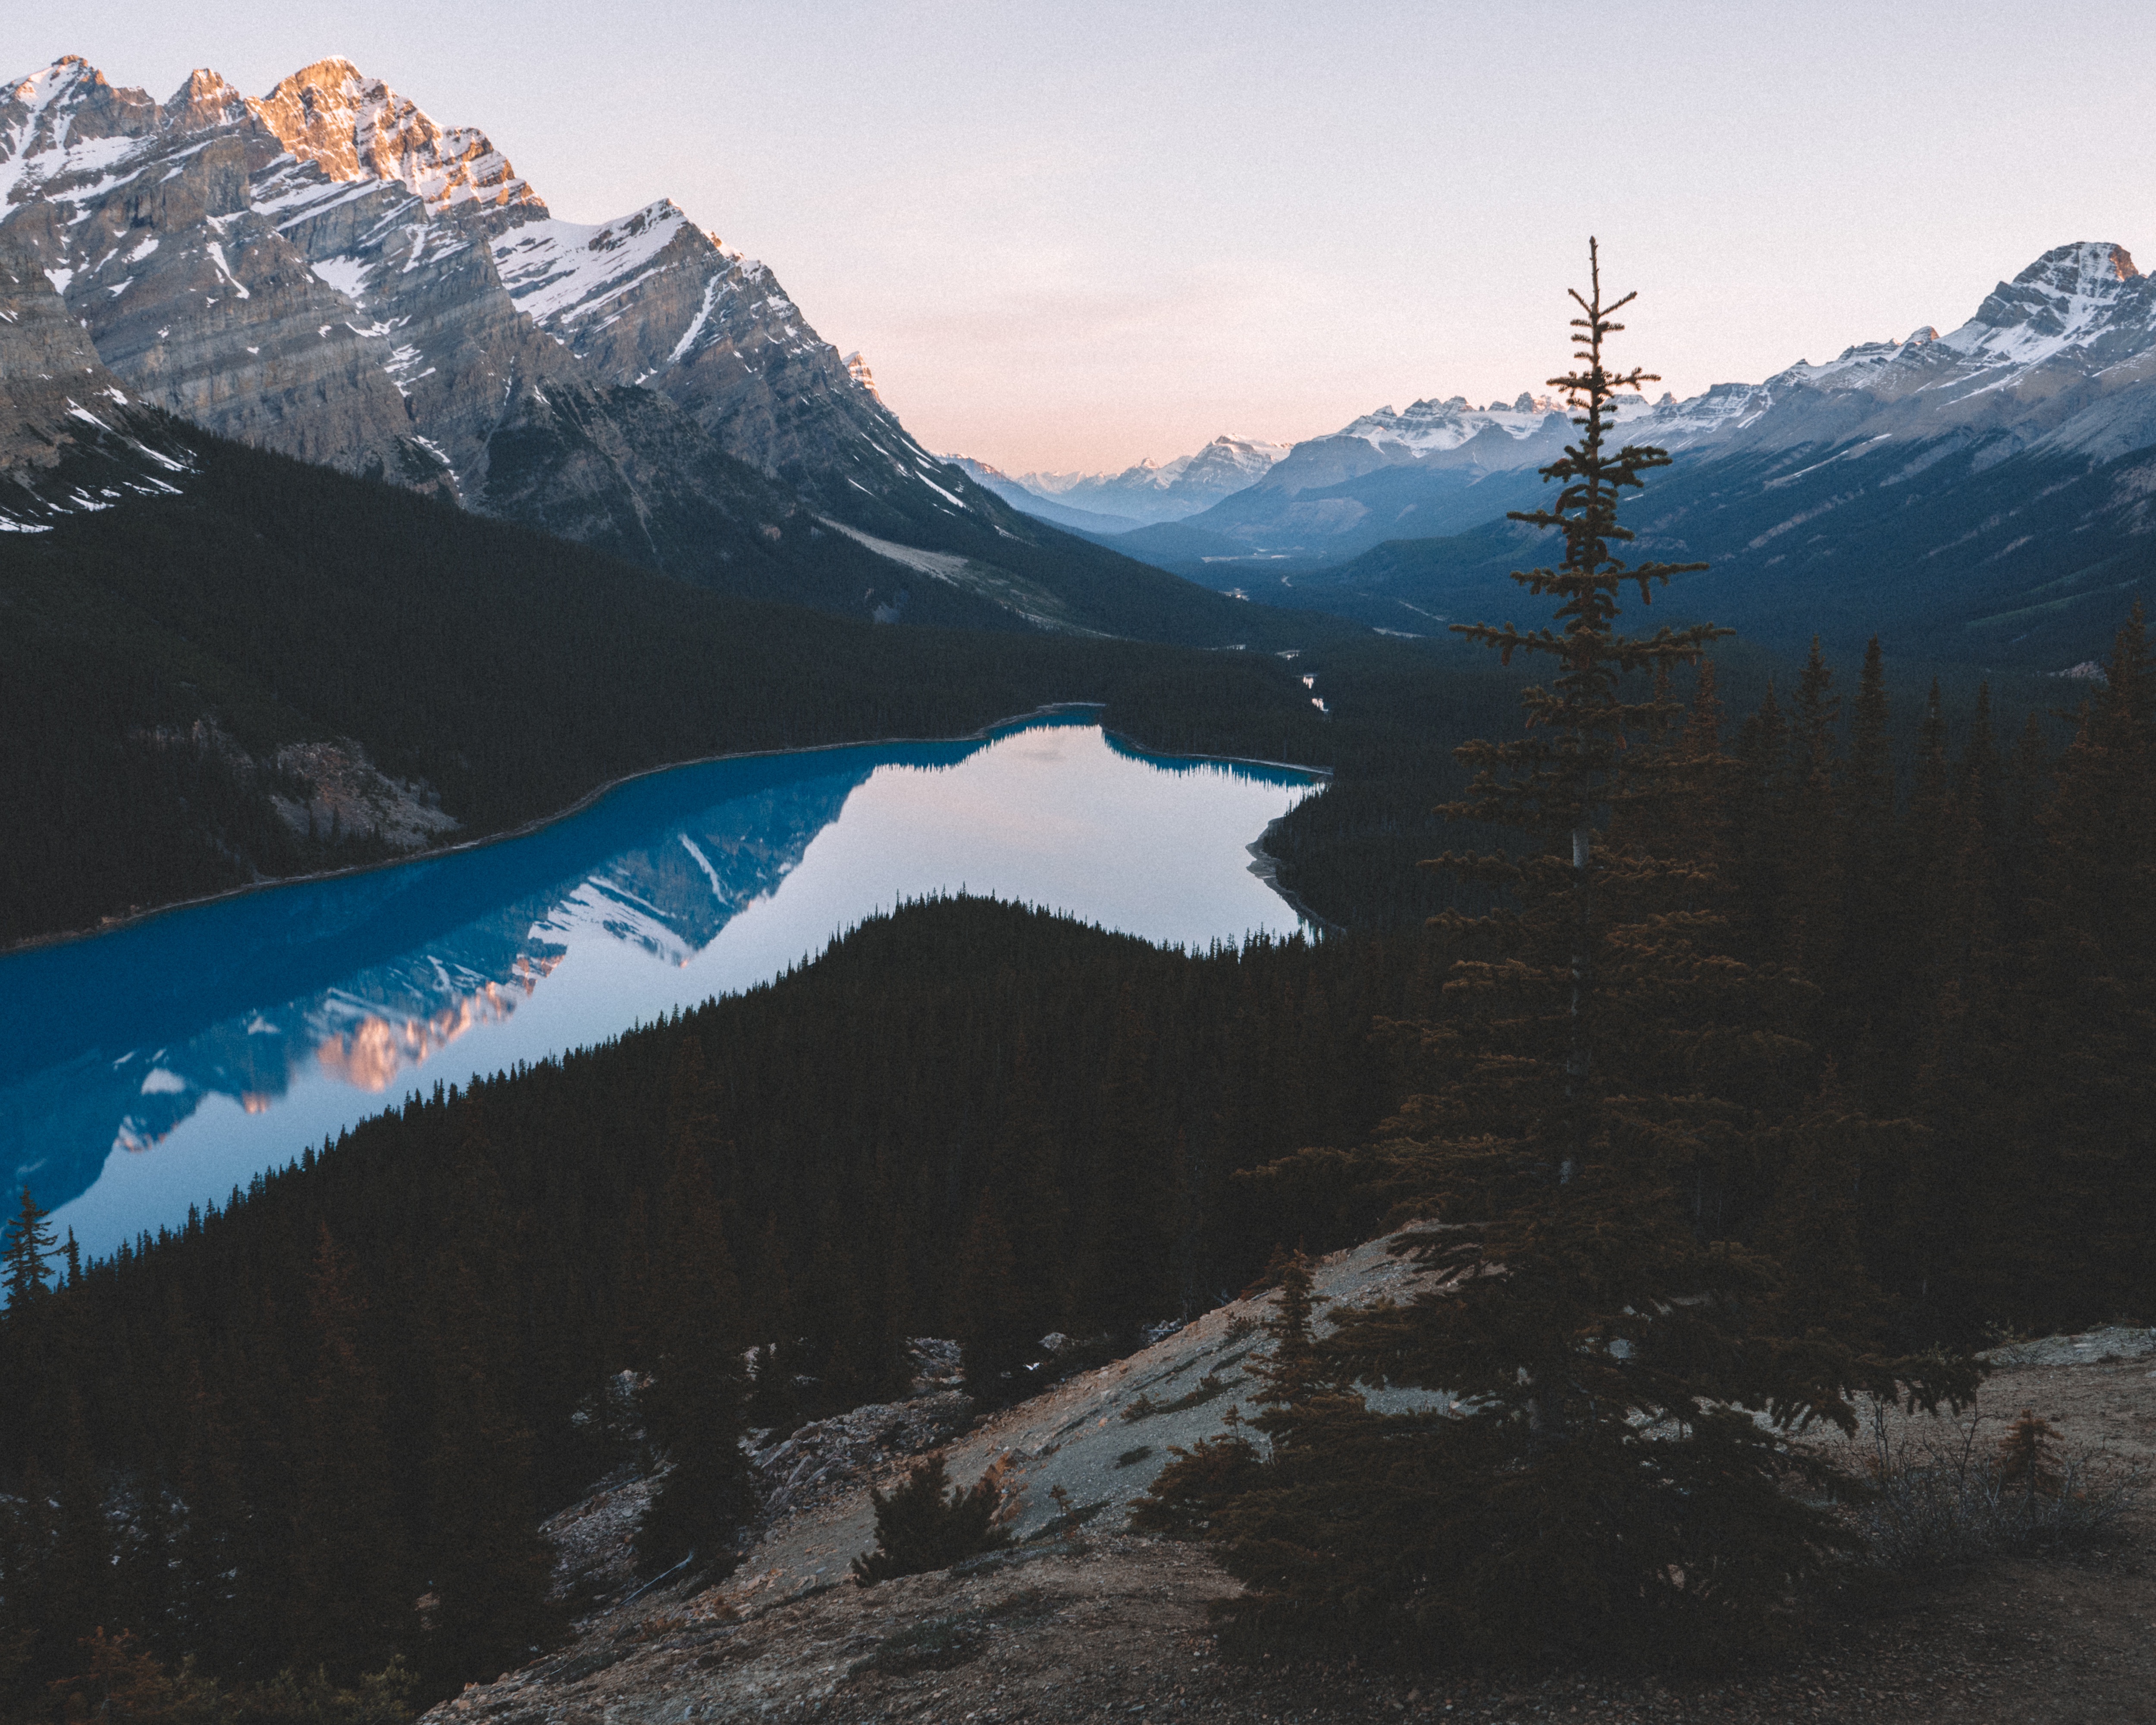
landscape, tree, water, forest, wilderness, mountain, snow, winter, lake, valley, mountain range, ice, reflection, glacier, weather, ridge, summit, alps, plateau, fell, cirque, landform, mountain pass, geographical feature, atmospheric phenomenon, mountainous landforms, glacial landform